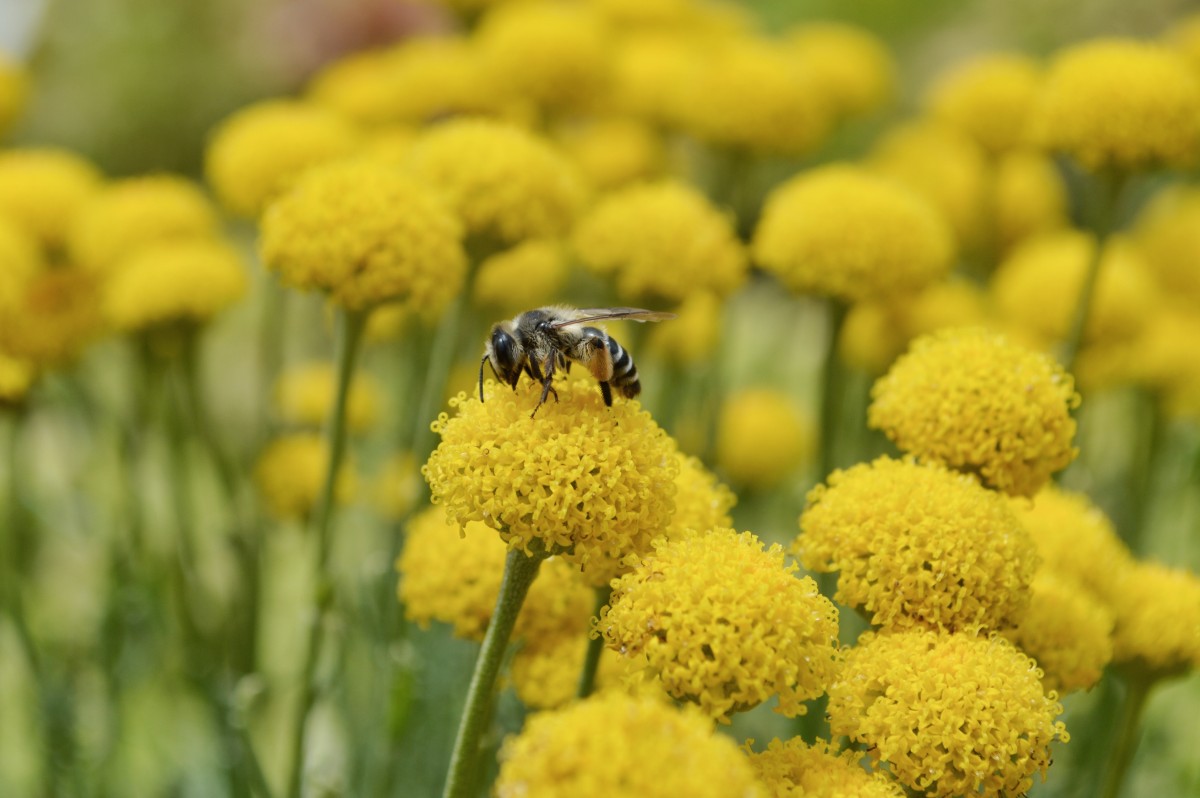
Tags: field, meadow, flower, pollen, botany, yellow, flora, fauna, invertebrate, wildflower, nectar, macro photography, flowering plant, honey bee, daisy family, common tansy, land plant